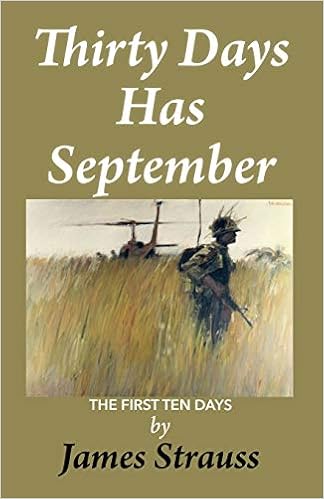
Thirty Days Has September, The First Ten Days
Category: Books
About the Author From a traveled elementary school education, changing schools ever two years, to attending a small liberal arts college, James Strauss graduated to a leadership position that turned out to be a 'hanging by the fingernails' survival position in the Marines Corps in the Vietnam War, 1969. From a hospital bed, when he finally found it was likely he would live, and looked up and asked God for one favor. James asked not to lead a normal humdrum life. He now believes that God heard his prayer and pointed one finger down to grant his request. Outrageous fortune was smiled down upon him with all of its travel, pain,depression, elation, danger, adventure and total lack of believability. For a time James tried to have credibility until he discovered that his own credibility was "without meaning". James has published four novels: The Boy, The Bering Sea, The Warrior, and Down in the Valley. He is currently readying another Arch Patton Saga, It Was 1993, and an accounting of his Vietnam War Experience, 30 Days Has September, along with publishing a weekly Midwestern Newspaper, The Geneva Shore Report
Features: This novel is set in the very center of the time of most difficult combat experienced by a United States Marine Corps rifle company. A second lieutenant, only days from training back in the states is ordered, under fire, to assume command of a company of cast off Marines, all out in the brutal bloody jungle because of the either the worst of luck or the most minor of offenses or infringement. The outnumbered and little supported company is at constant war with vicious units of the North Vietnamese Army while at the same time tearing itself apart every night in deadly encounters between its racially mixed elements. The enlisted ranks lack all respect for their untested and inexperienced officers, while the officers fight them right back using supporting fires on the enemy as well as their own warring factions. All the men are ruled by terror and fear of the end they know they are not likely to avoid. They are not going home. They are not going to the rear area. And they are only to be kept moving through a valley of death called the A Shau, with only the manner of their passing in question. That same company so riven by internal strife, however, remains frightfully effective in fighting the enemy. This account of the reality of agonizingly brutal guerrilla combat is written from the perspective of the new lieutenant who sends his last will and testament home to his wife after only three days in combat.